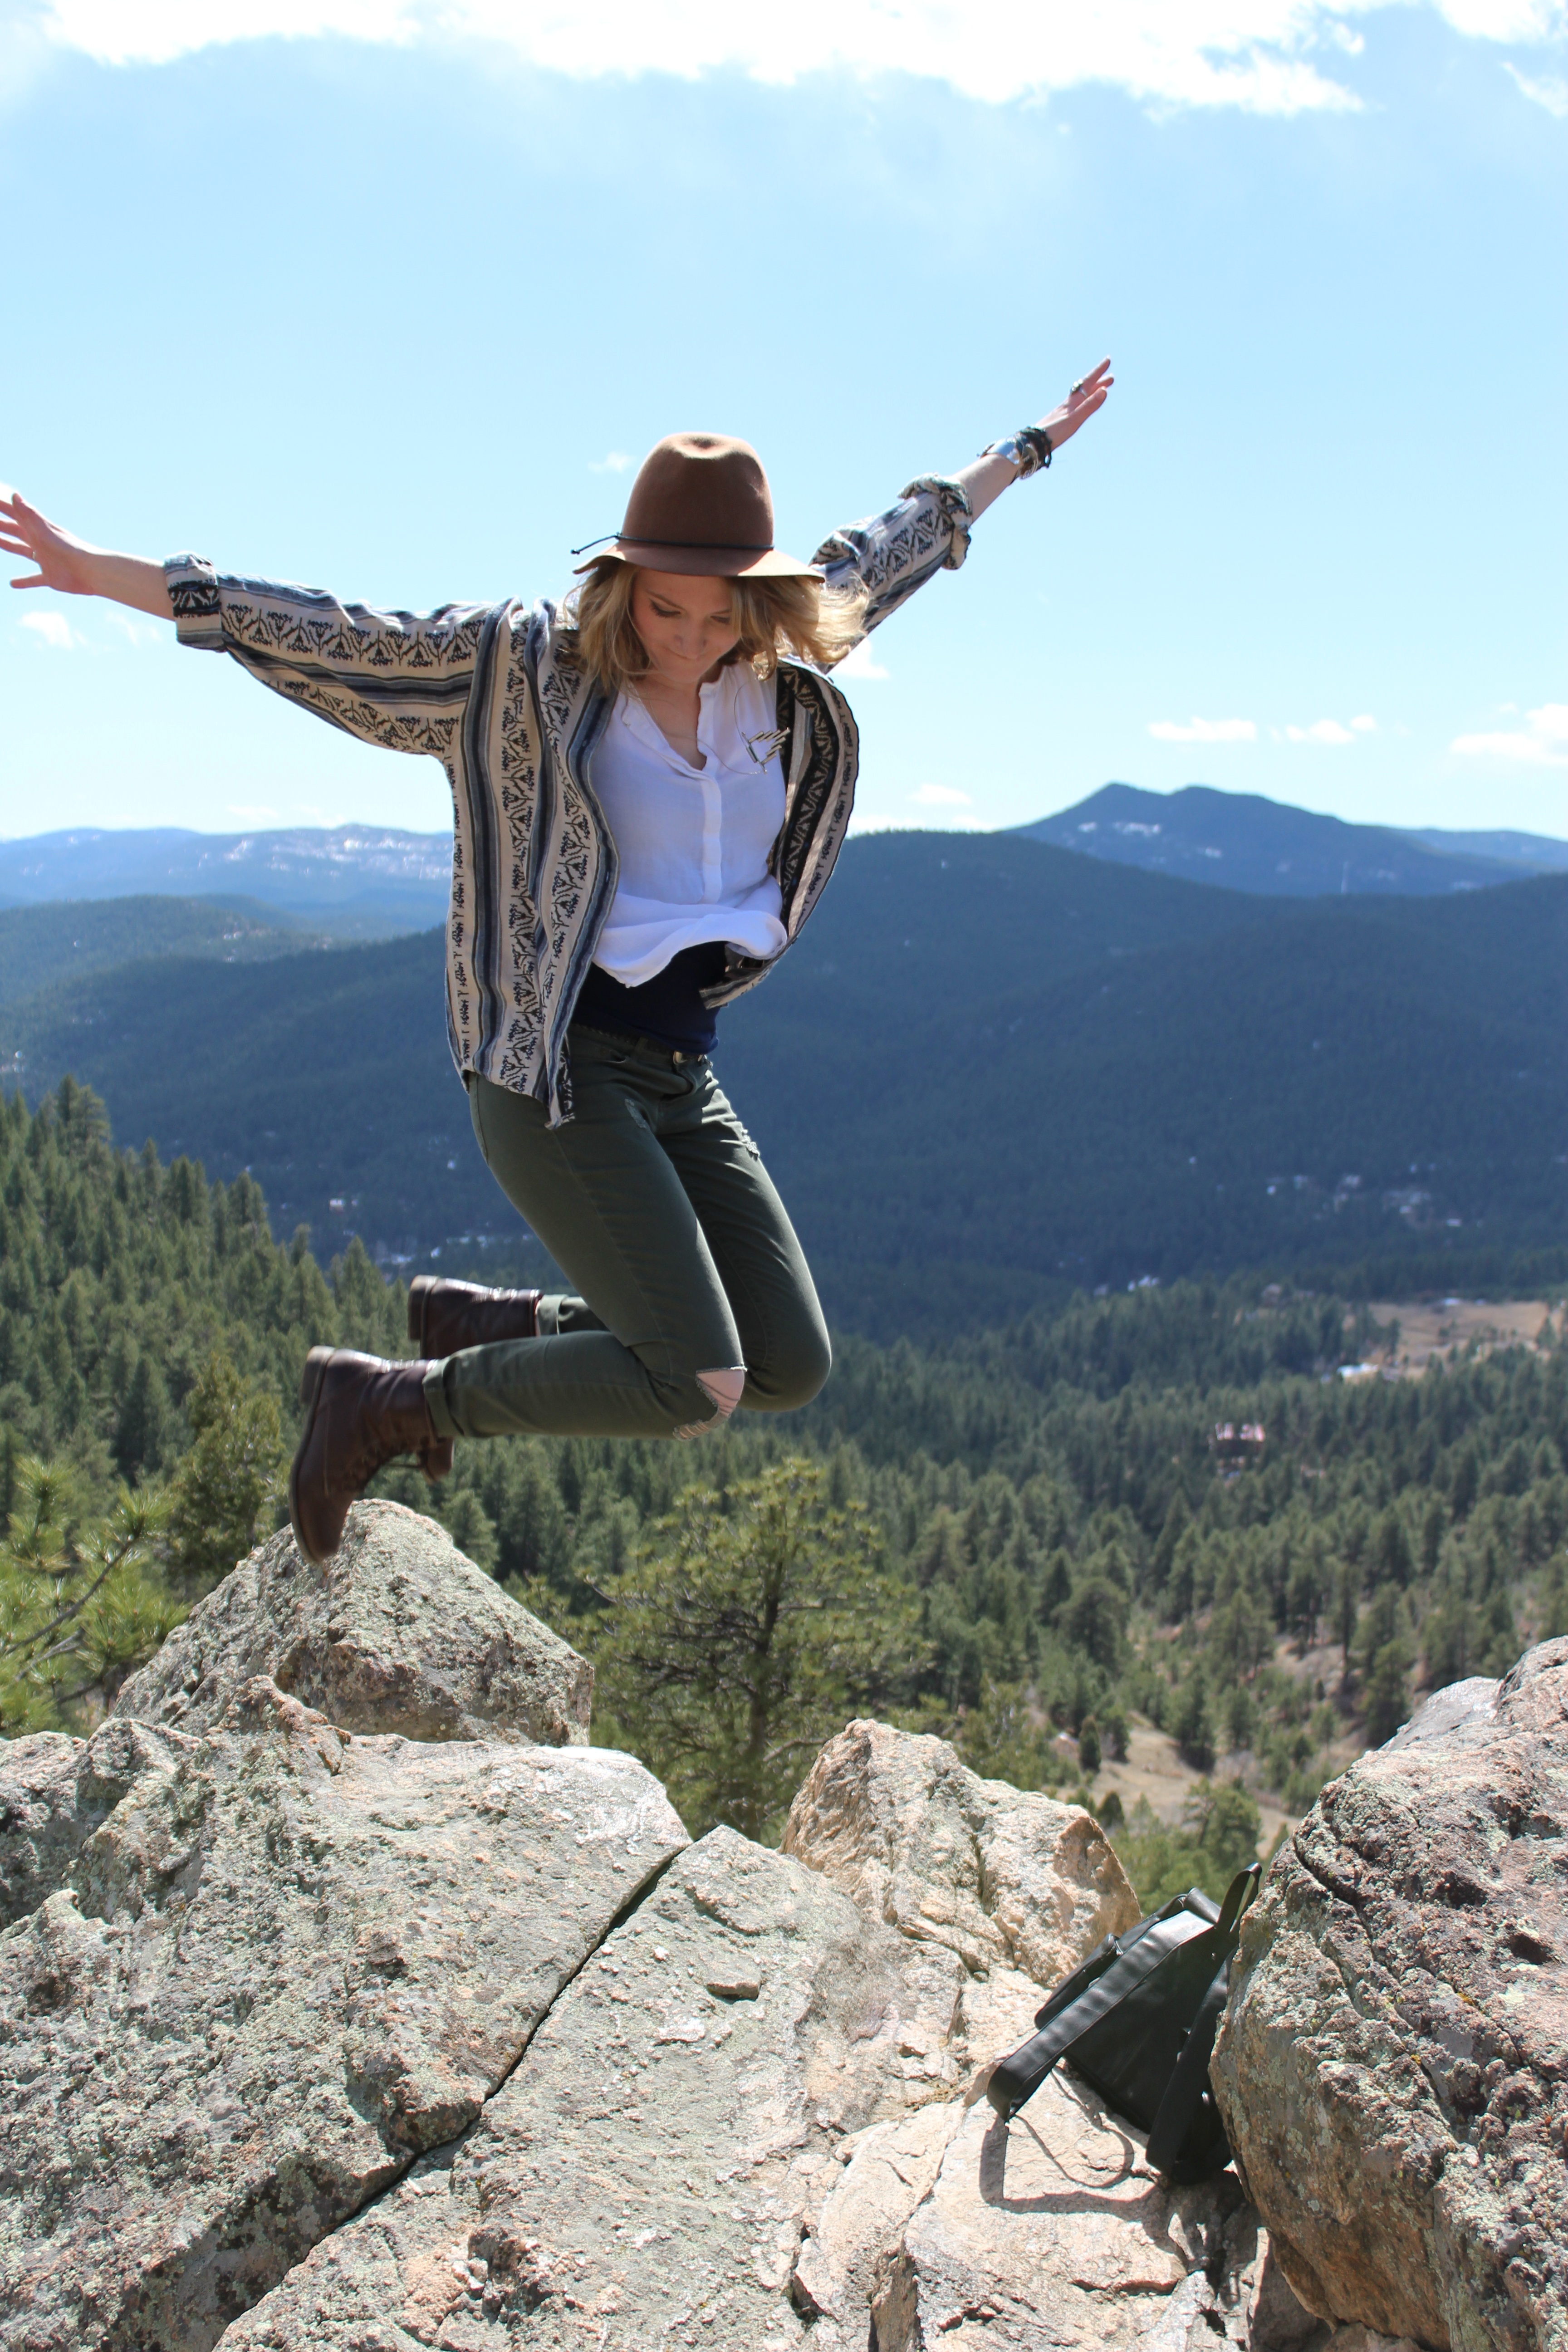
nature, outdoor, walking, person, mountain, sky, girl, sun, woman, hiking, adventure, view, mountain range, jump, summer, travel, jumping, cliff, female, wild, love, carefree, young, high, action, hat, freedom, friendship, extreme, extreme sport, lifestyle, leisure, ridge, summit, hipster, activity, mountaineering, fun, happy, happiness, sports, backpacking, casual, risk, excitement, mountainous landforms, ext